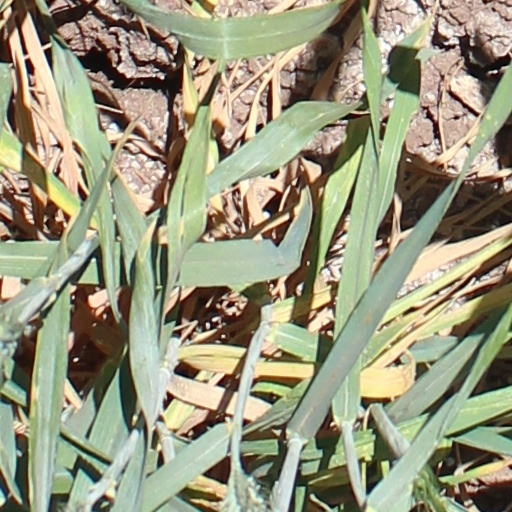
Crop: wheat